Robin Davies

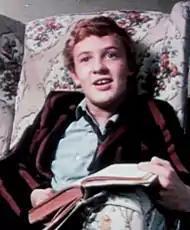

Robert Richard "Robin" Davies (16 January 1954 – 22 February 2010) was a Welsh television and film actor.